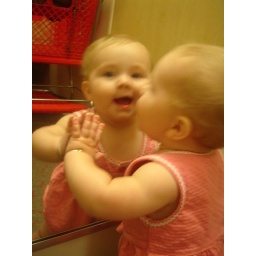
clemmy loves that girl in the mirror